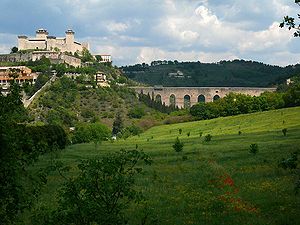
Spoleto
Spoleto
Spoleto er en by i den italienske region Umbria og ligger i provinsen Perugia. Den består af en gammel og ny bydel; I den nye bydel ligger jernbanestationen hvor der er forbindelse til Perugia mod nord og Rom mod syd. Den gamle bydel er omkranset af en bymur, og indenfor murene er der små hyggelige gader og gyder. En stor borg ligger ved floden og der ligger også resterne af et gammelt romersk amfiteater.